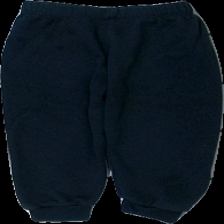
View: front
Type: Trousers
Category: Children
Brand: Not in the list
Colors: Blue
Material: ?
Cut: Regular
Season: All
Damage: nopprigt
Damage location: top center
Damage 2: nopprigt
Damage 2 location: middle center
Damage 3: nopprigt
Damage 3 location: bottom center
Price range: <50
Recommended usage: Export
Description: mjukisbyxor